Wood court

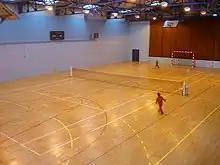
An indoor wood tennis court.

A wood court is one of the types of tennis courts on which the modern sport of tennis, originally known as "lawn tennis", is played. Wood courts are generally a form of hardwood flooring. These courts were once used for indoor "covered court" tennis tournaments beginning in the late 19th century through to the early 1970s, and occasionally were used to stage outdoor tennis tournaments. They were largely supplanted by the development of indoor carpet courts in professional play.